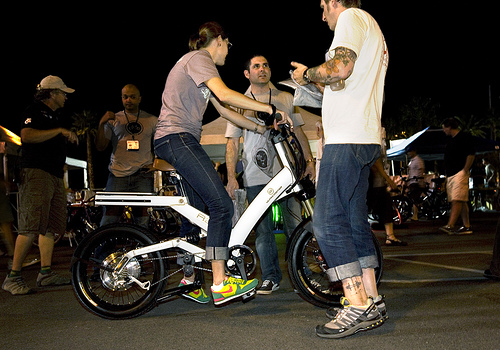
user: Given an image and a question. Answer the question in a short answer. Question: Does this look like a dangerous or safe past time? Short Answer:
assistant: danger